Bernard Werber

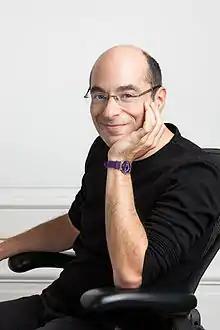
Werber by Michel Restany in February 2013.

Bernard Werber (born 18 September 1961 in Toulouse) is a French science fiction writer, active since the 1990s. He is chiefly recognized for having written the trilogy "Les Fourmis", the only one of his novels to have been published in English. This series weaves together philosophy, spirituality, science fiction, thriller, science, mythology and consciousness.